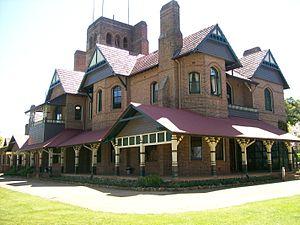
Résidence Booloominbah à Armidale Australie
L'université de Nouvelle-Angleterre est une université publique australienne comptant environ 18 000 étudiants située à Armidale, au nord de la Nouvelle-Galles du Sud.